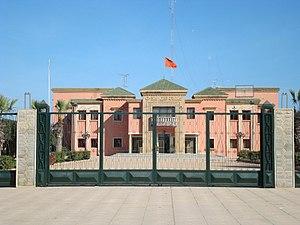
Préfecture de la Province de Berkane
La province de Berkane est une subdivision du Maroc, dans la région administrative de l'Oriental.